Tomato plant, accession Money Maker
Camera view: vertical (180 deg); turntable rotation: 0 degrees
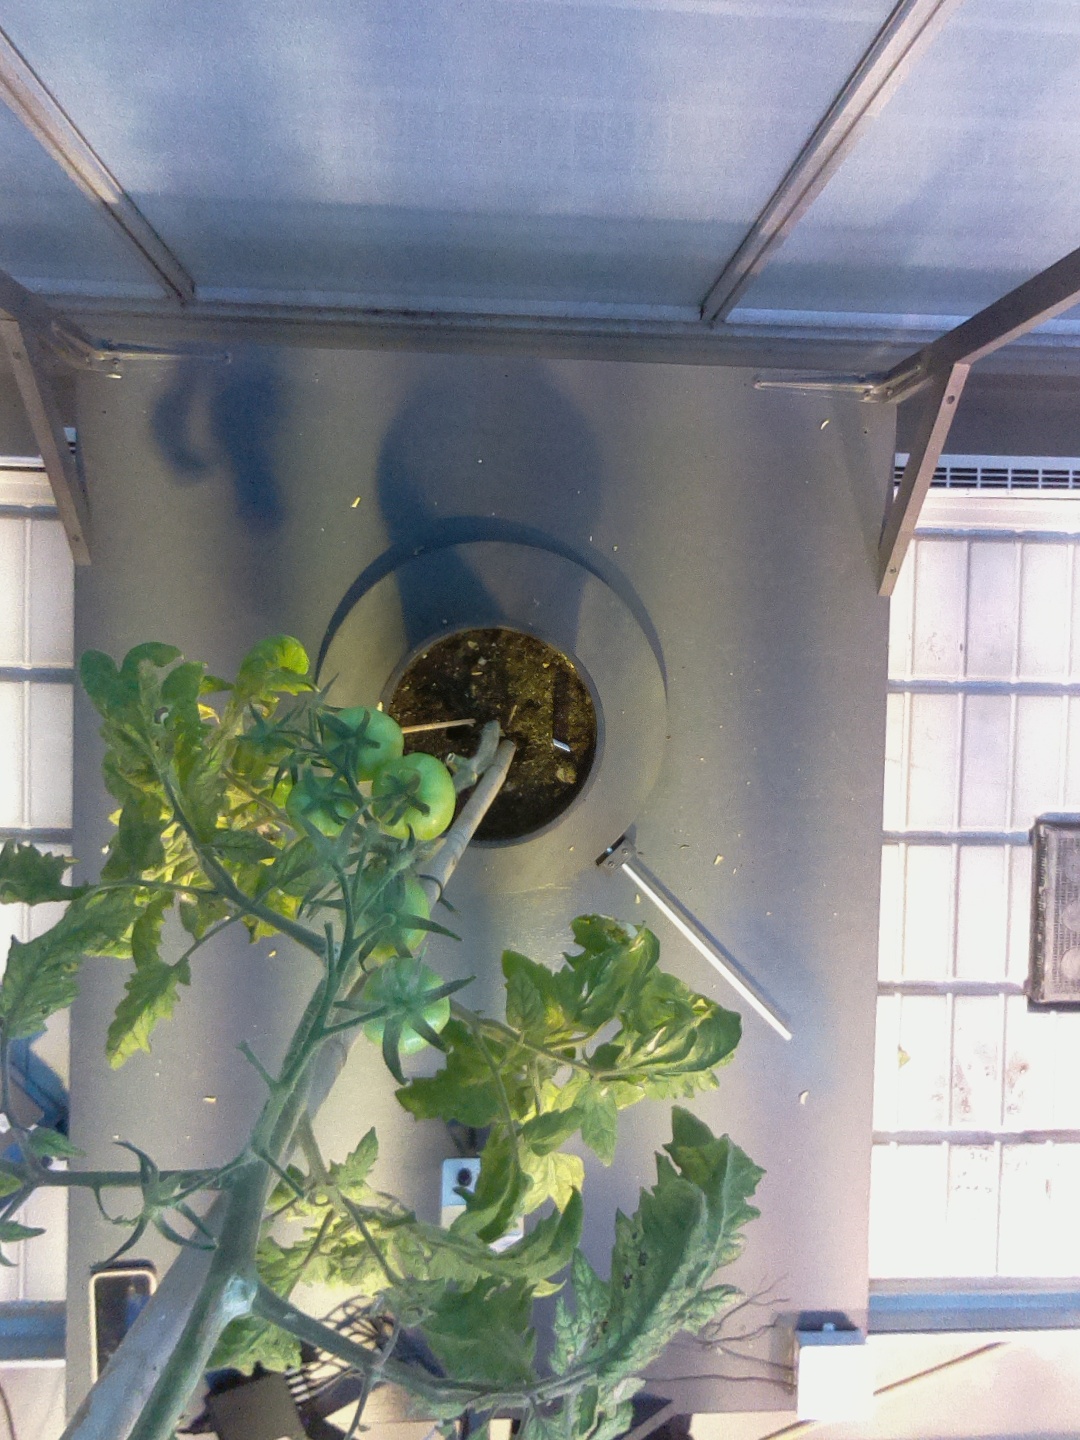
BBCH growth stage 79: 90% -100% of final fruit size